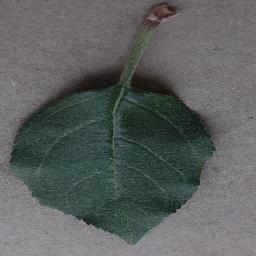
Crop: apple
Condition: healthy